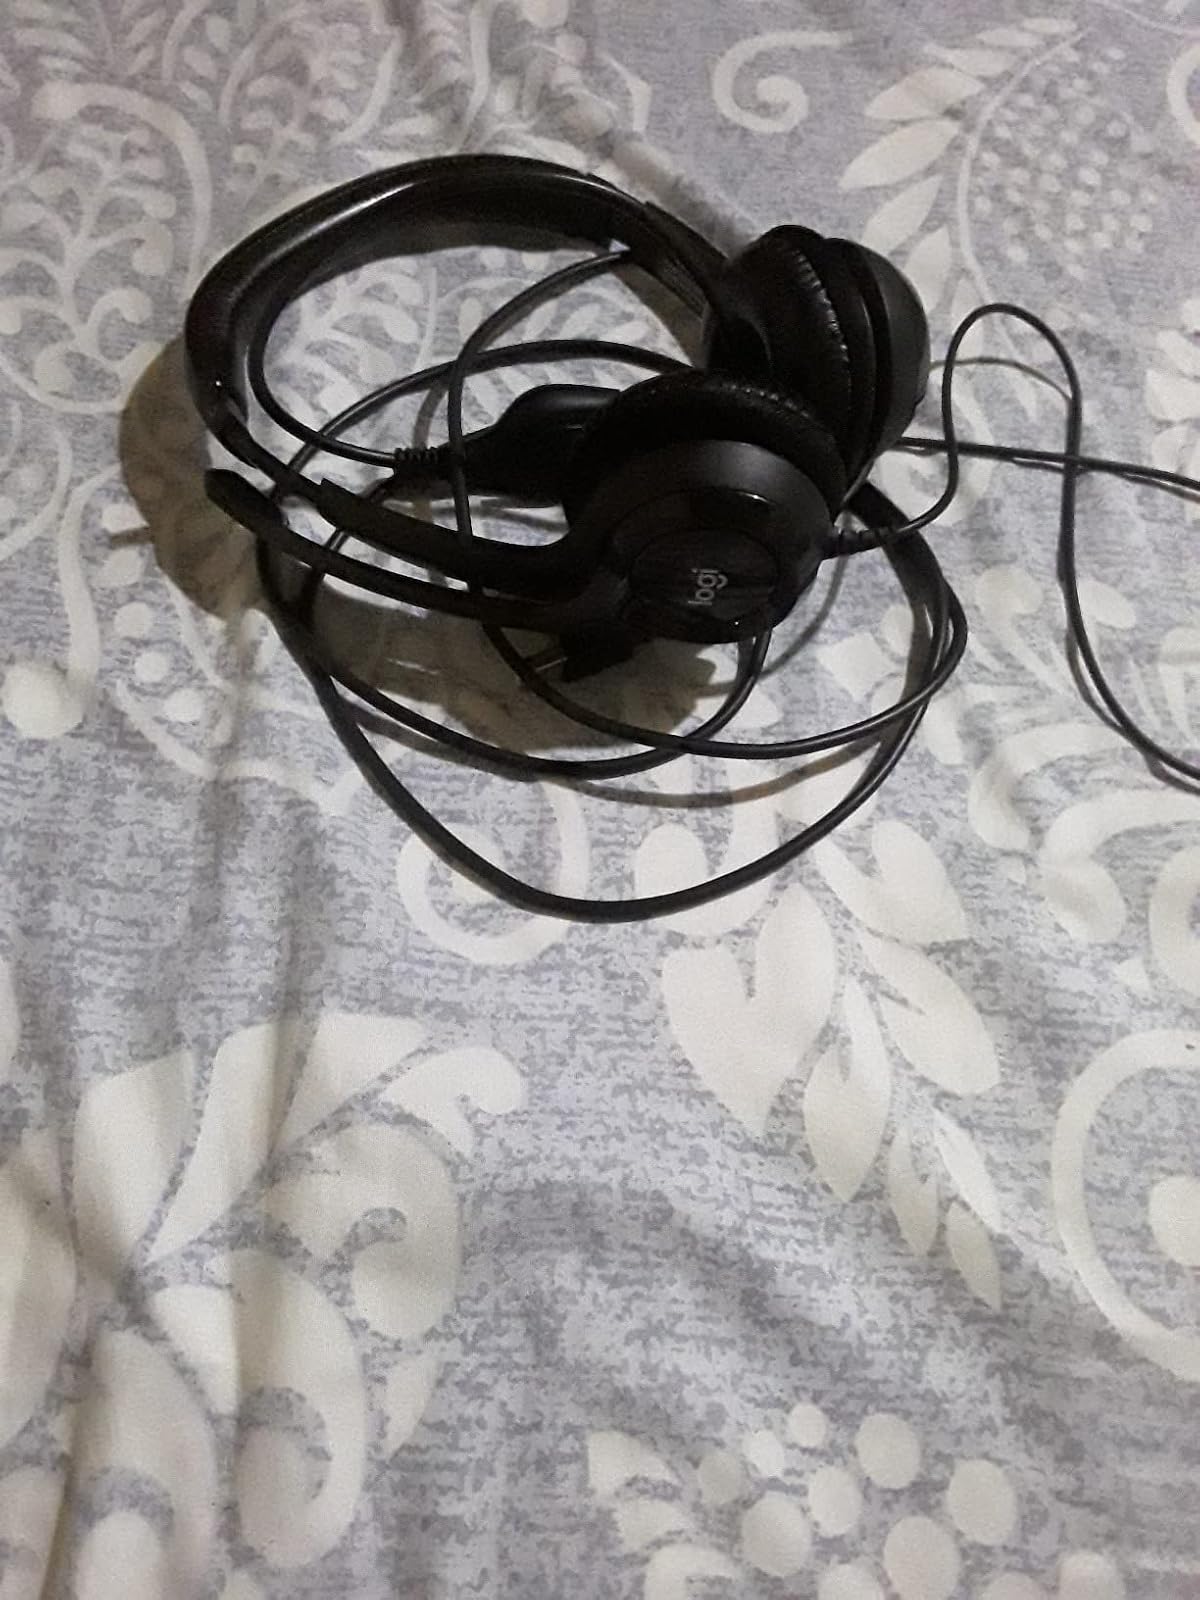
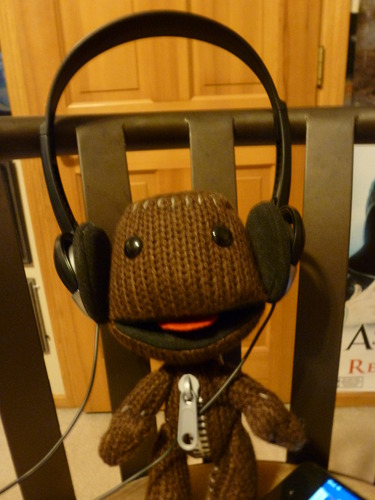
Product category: headphones
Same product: no